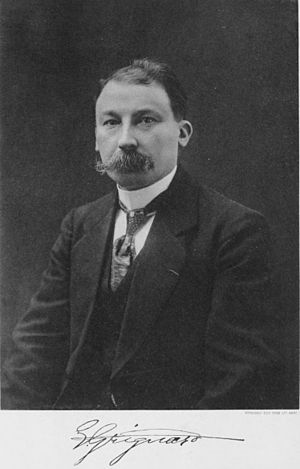
Victor Grignard
François Auguste Victor Grignard var en Nobelpris-vindende fransk kemiker.